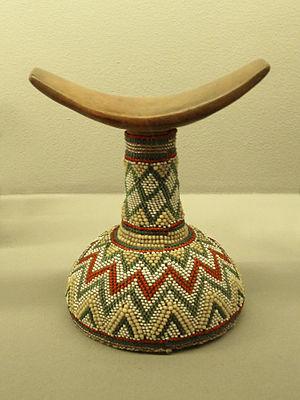
Appui-tête, population Jimma, Ethiopie, 19e siècle. Bois, perles. Musée du quai Branly.
Les Jimma sont un peuple d'Éthiopie. C'est un sous-groupe des Oromos.